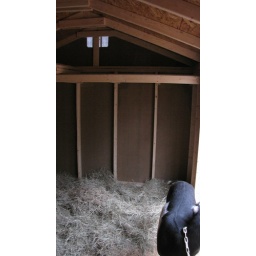
Part of Wonder in the goat house